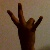
The image shows a hand gesture representing the number 7 in Indian Sign Language.